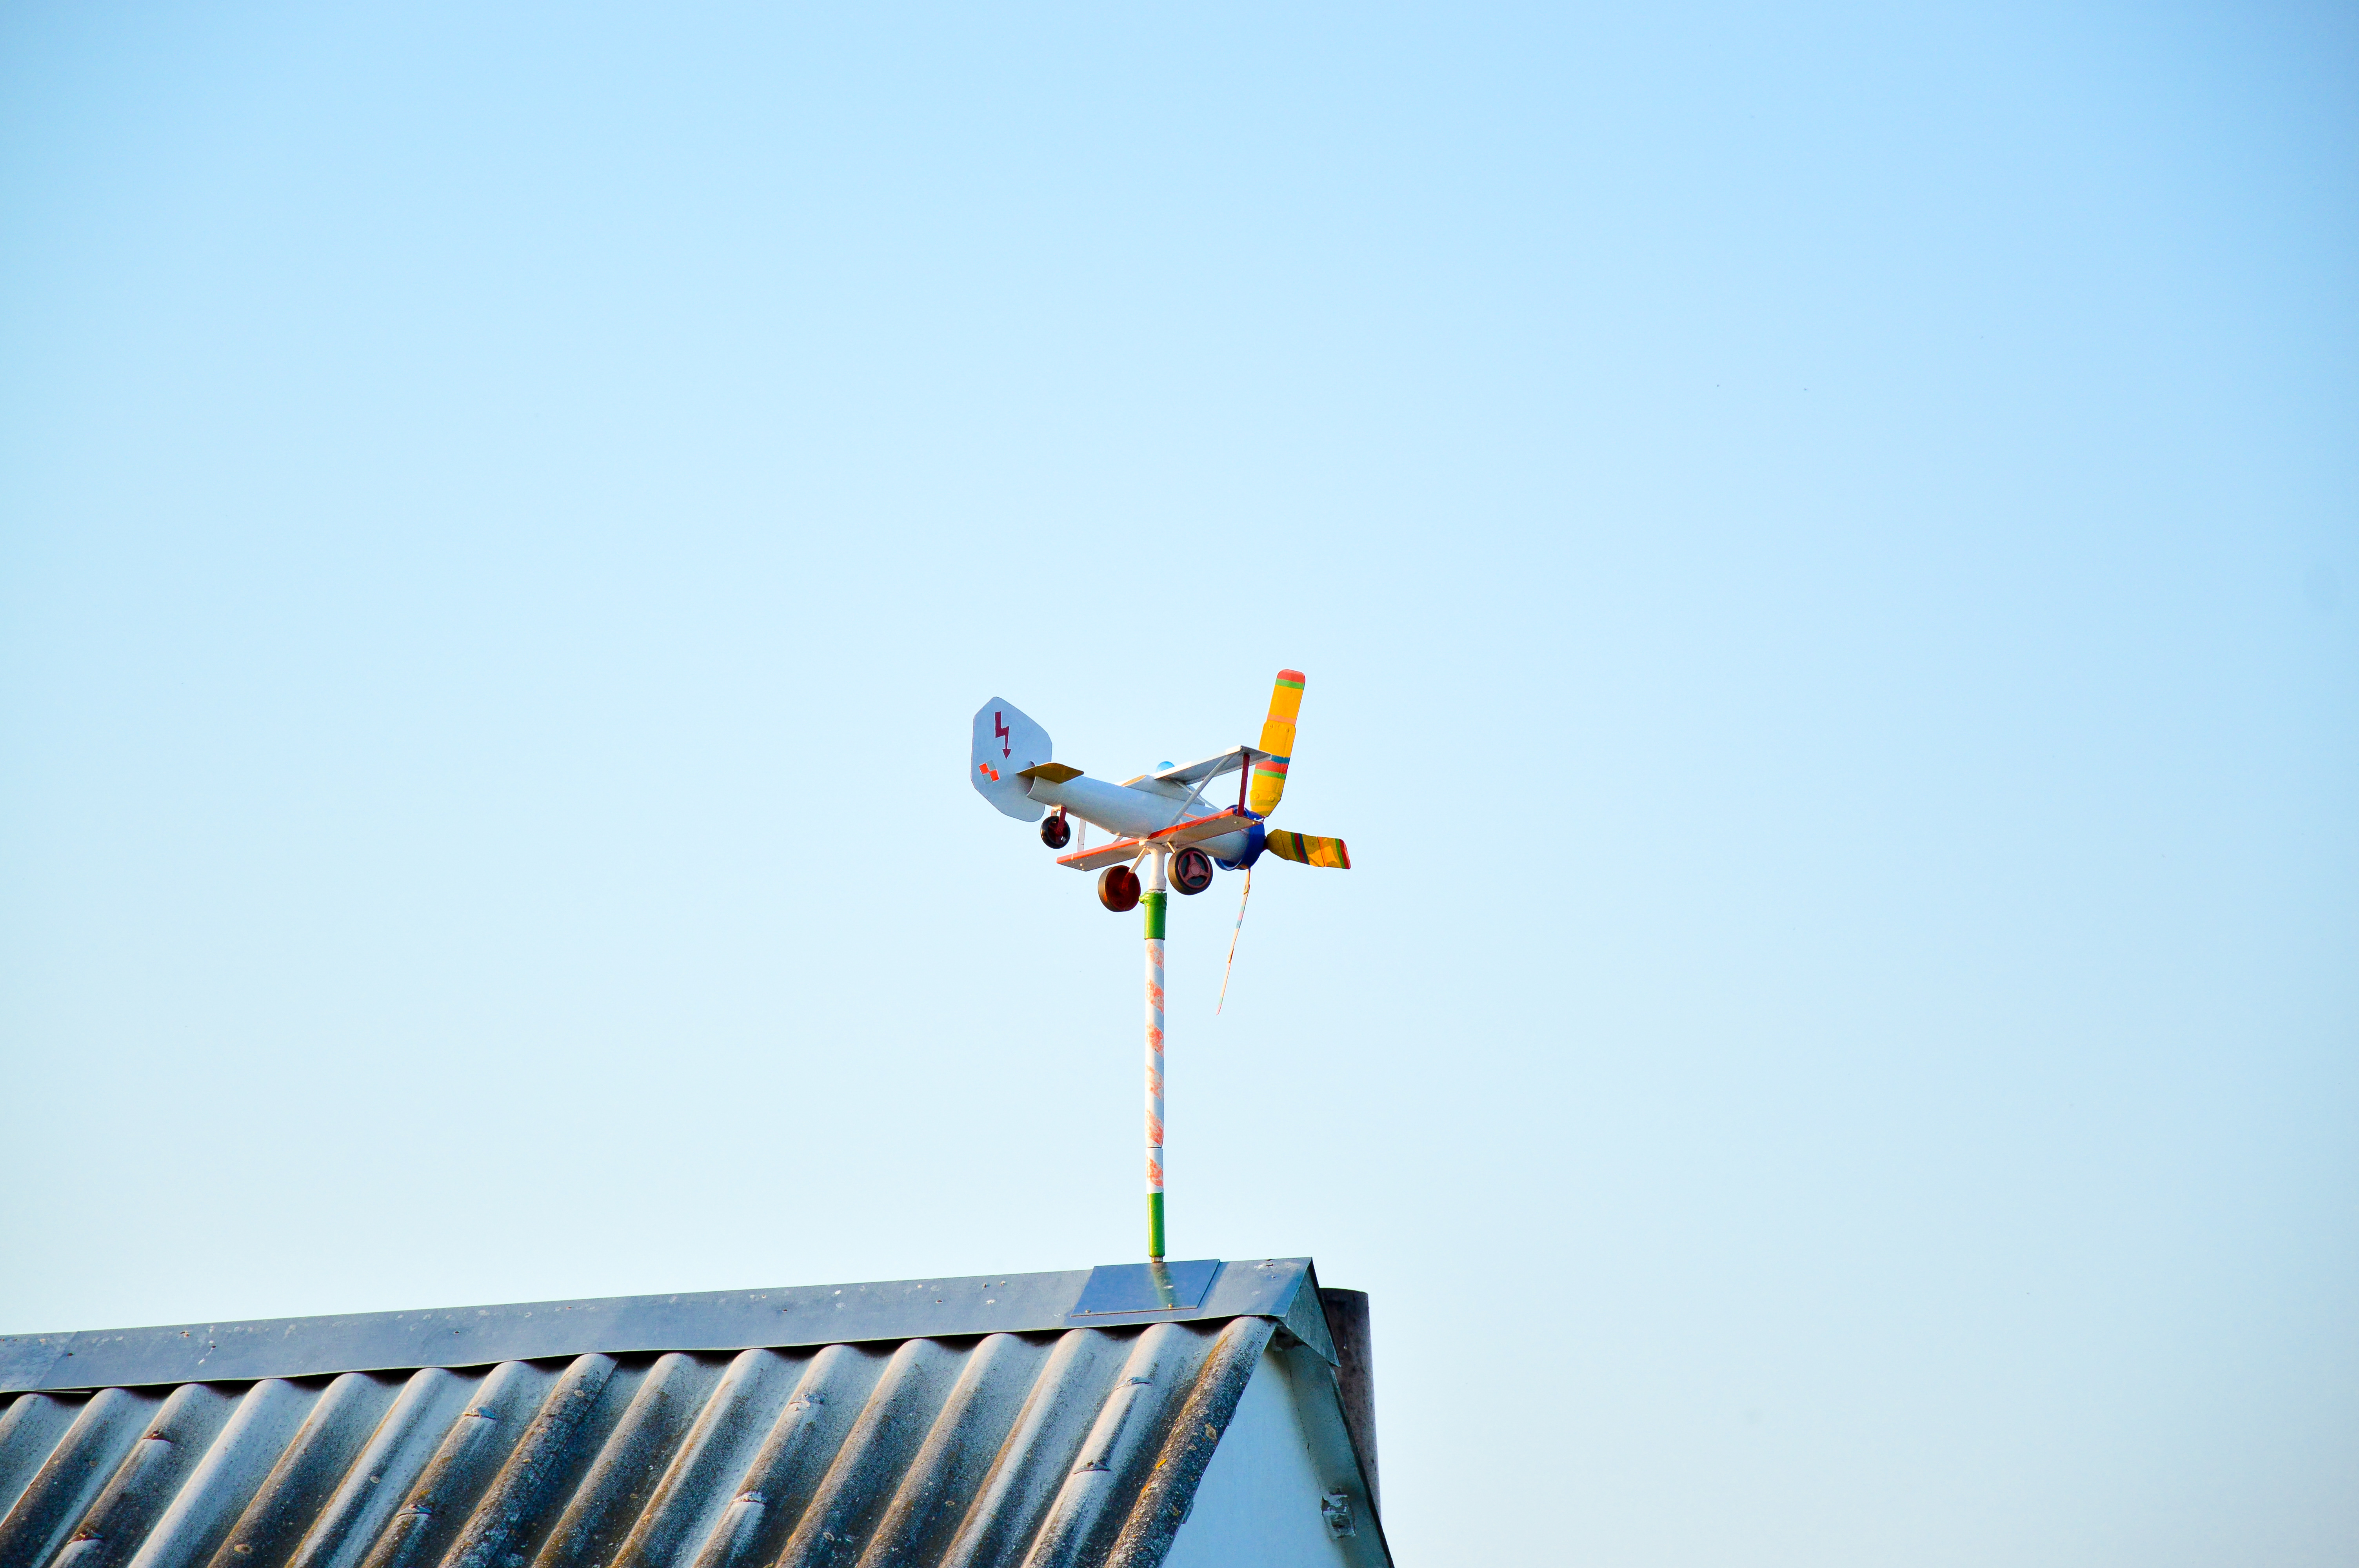
sky, wind, roof, airplane, plane, aircraft, jumping, decoration, direction, amusement park, aviation, blue, extreme sport, blue sky, clear sky, propeller, atmosphere of earth